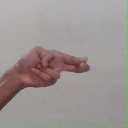
अक्षर: ह